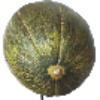
Label: melon_piel_de_sapo